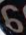
Number: 6